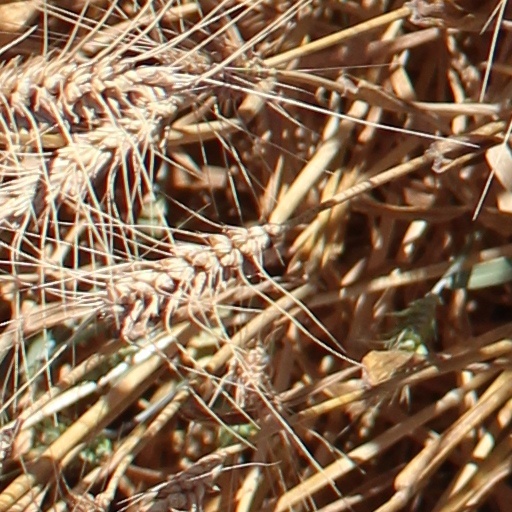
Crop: wheat